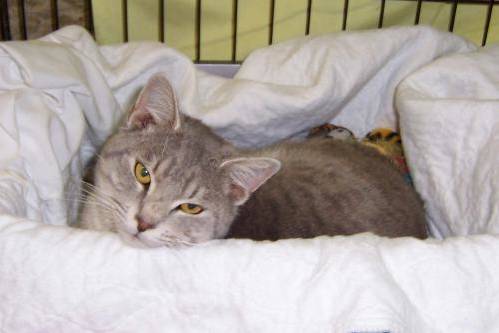
Label: cat